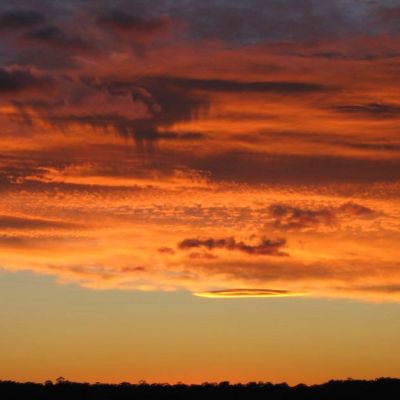
Cloud type: Altostratus (As)